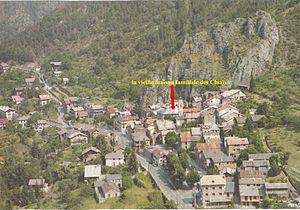
La Roche
La famille Caïs, comtes de Pierlas, est l’une des plus vieilles familles de Nice et de la Provence.